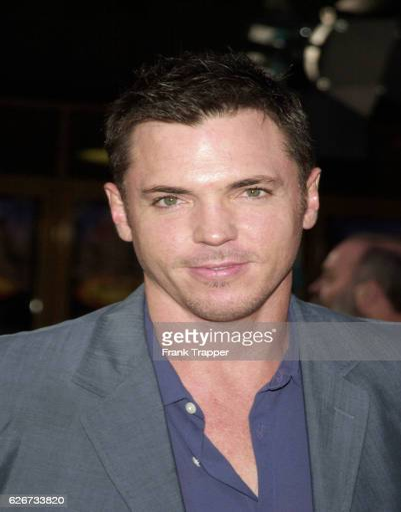
actor at the special screening